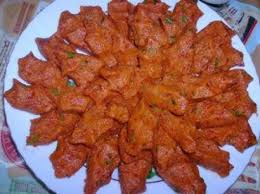
Yemek: cig_kofte